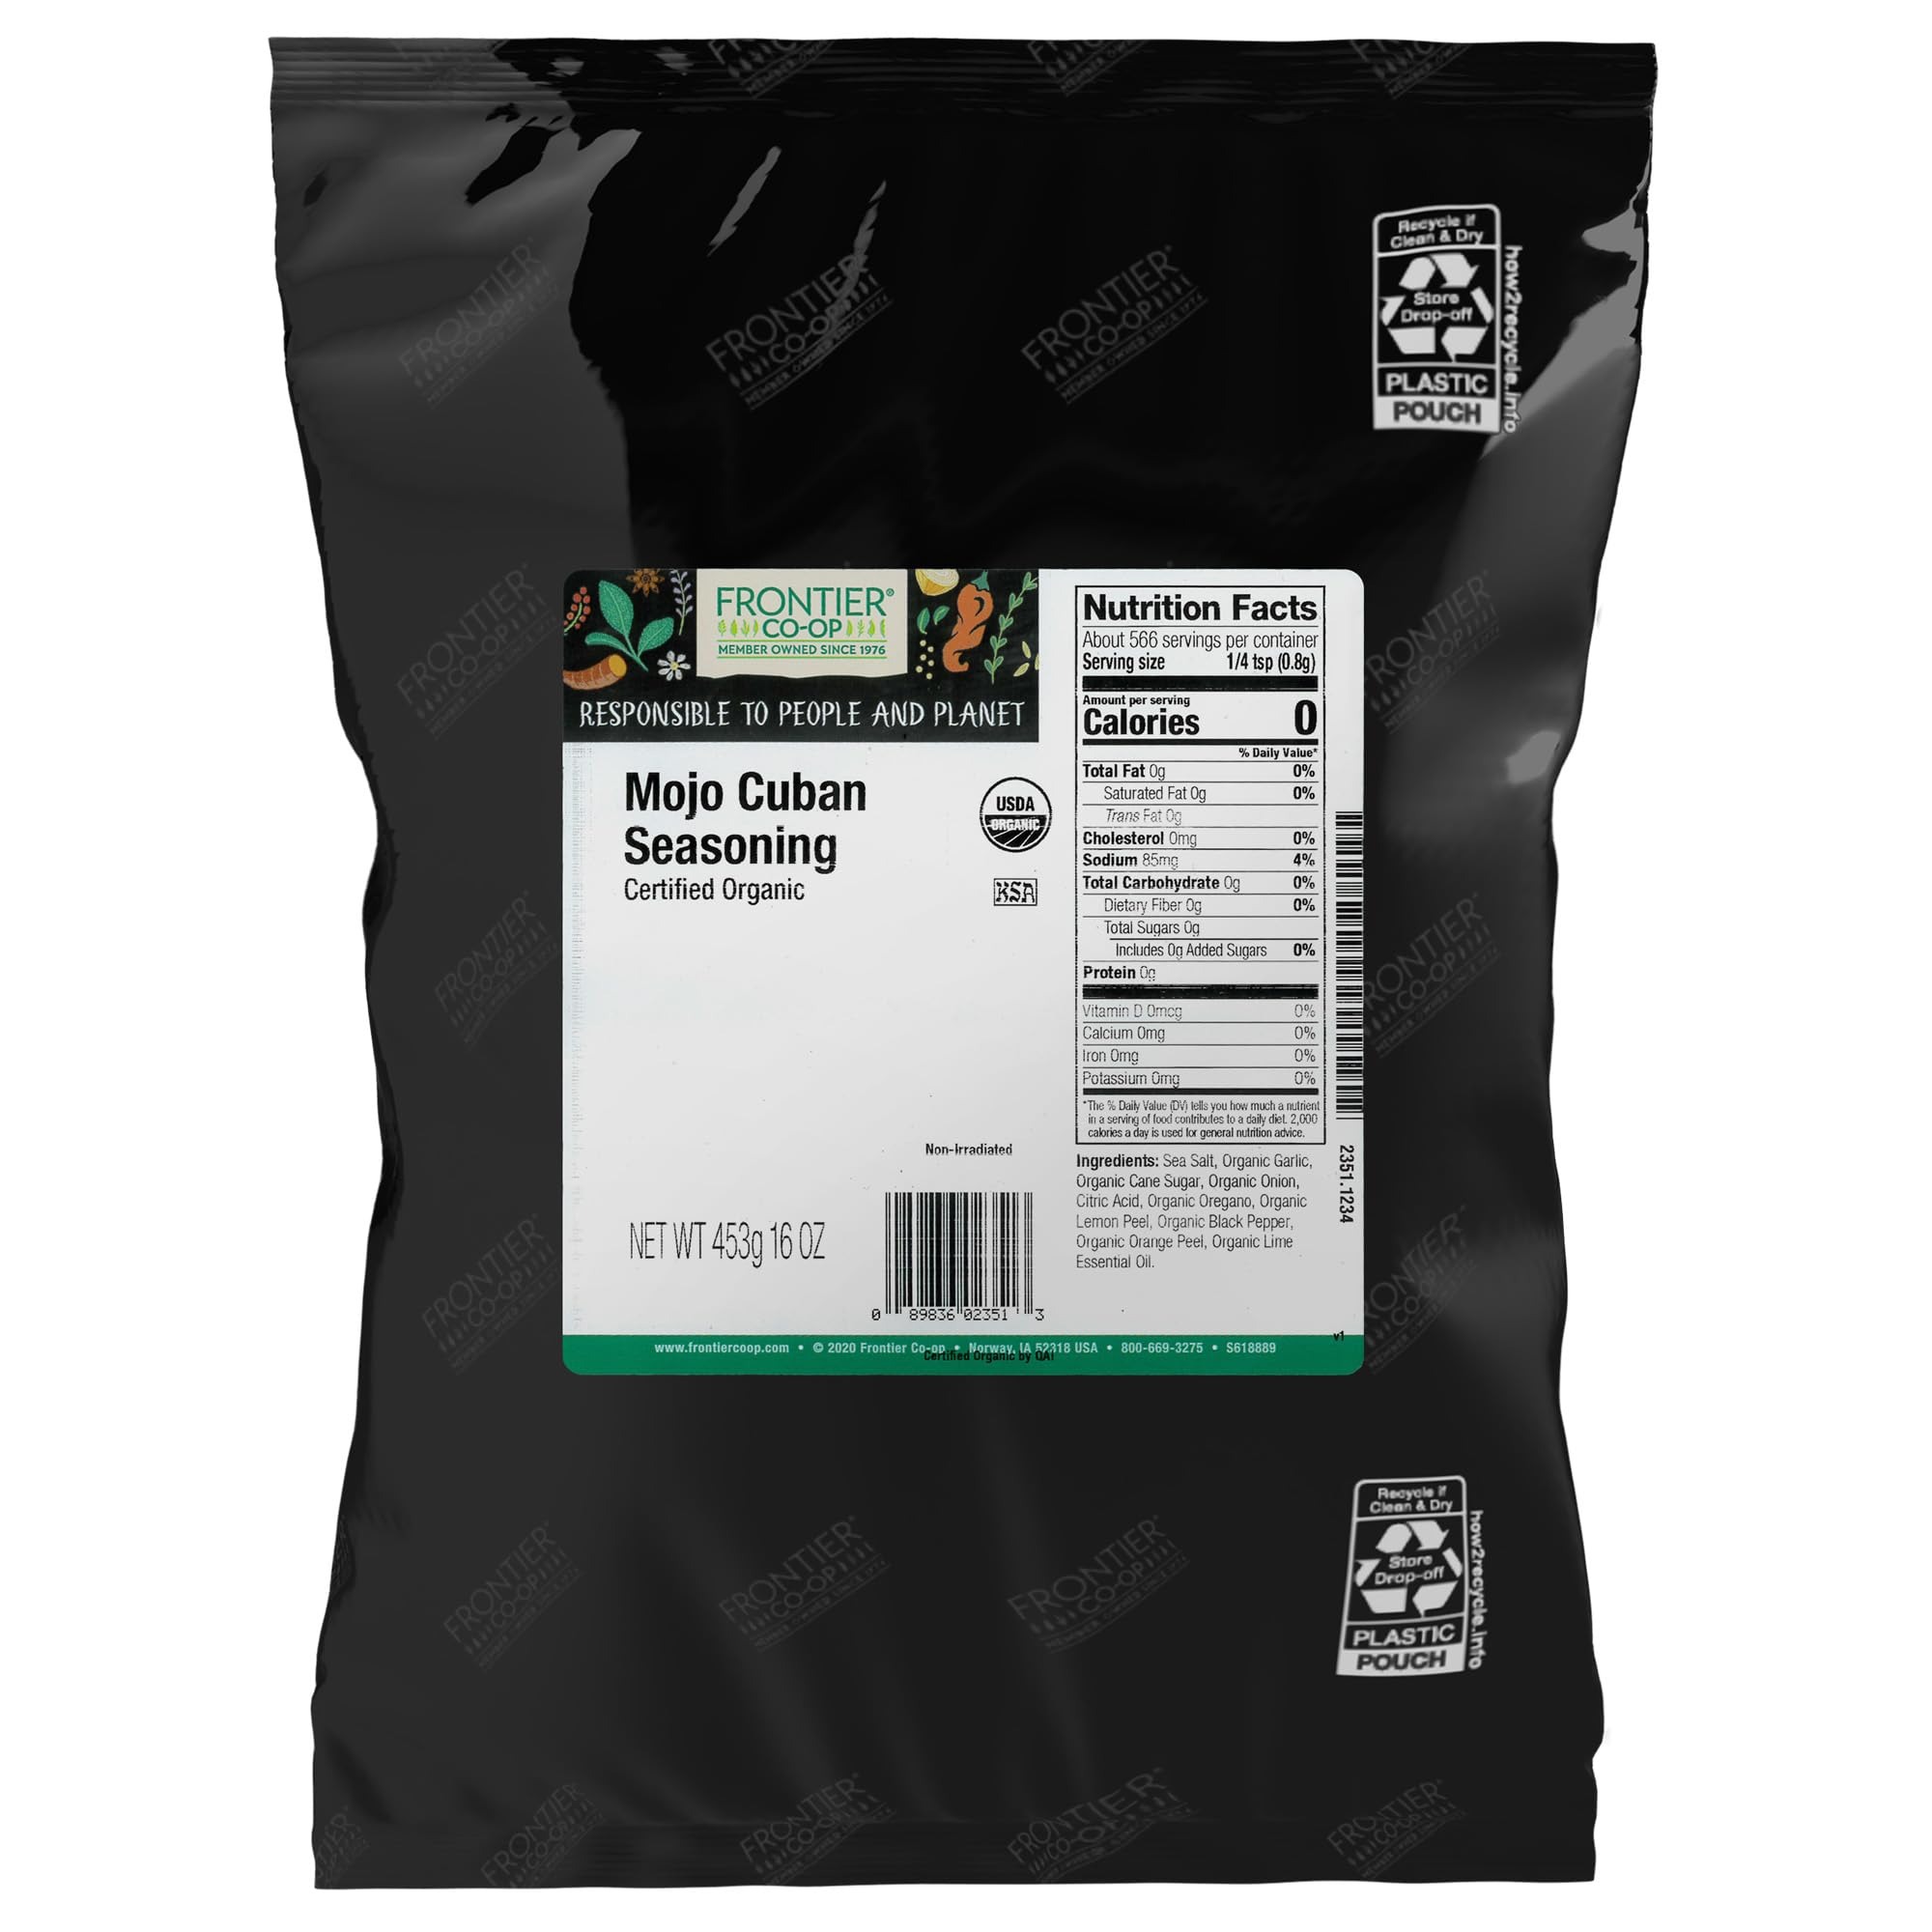
Item Name: Frontier Organic Mojo Cuban - Ordering Only, 1 LB
Value: 16.0
Unit: Ounce

Price: 17.38